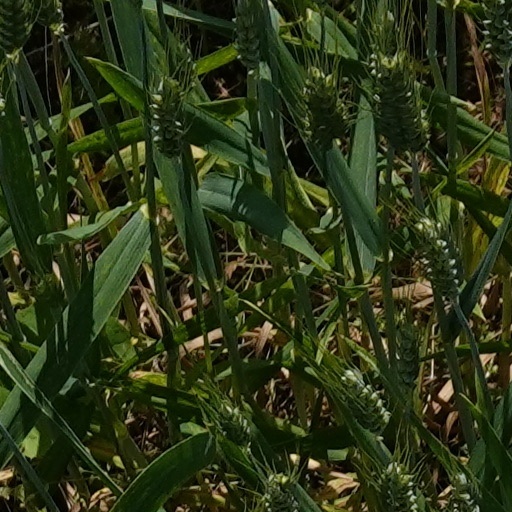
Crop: wheat